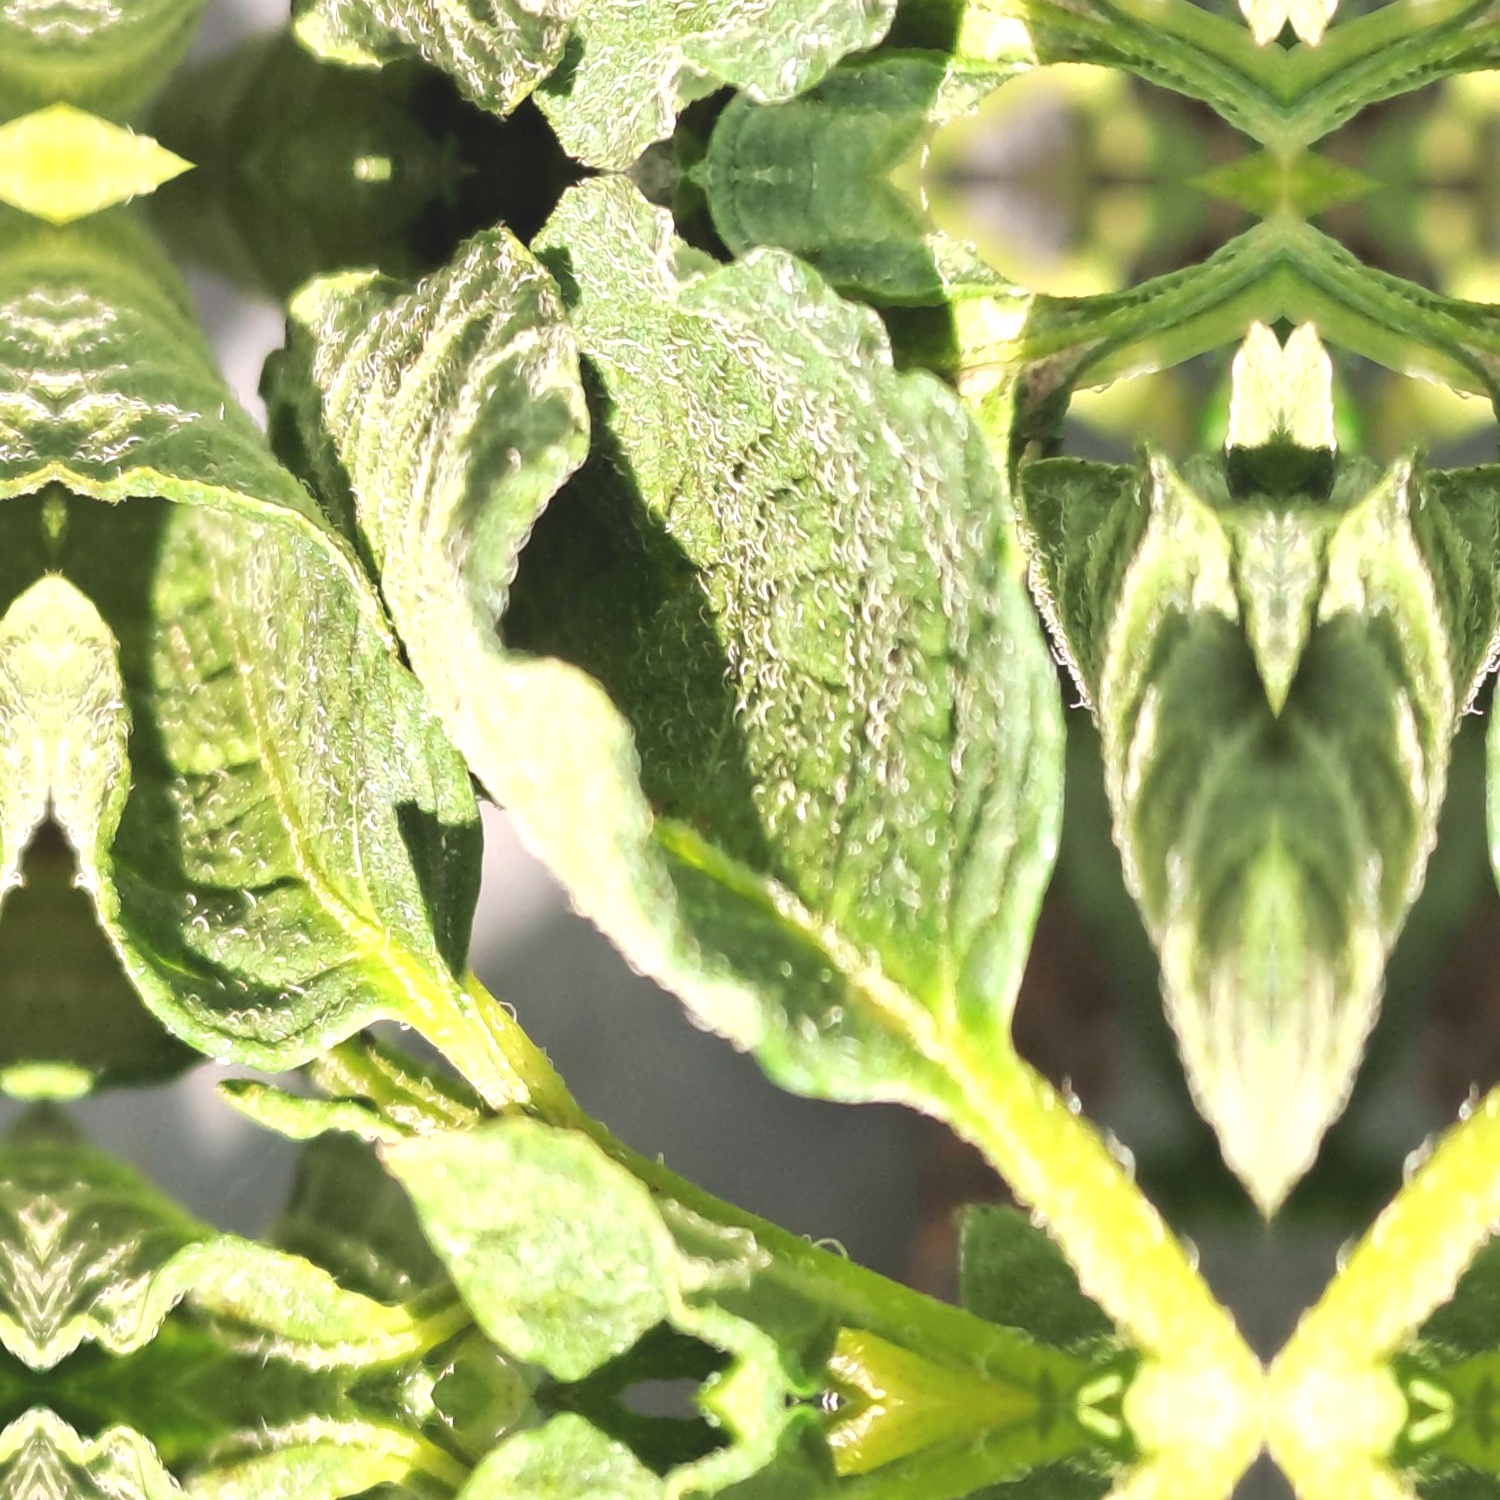
Etiqueta: Pudricion_Parda